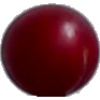
Label: Cherry Wax Red 1